Tantilla

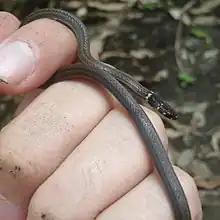
Centipede snake ("Tantilla armillata"), Nicaragua (August 3, 2013)

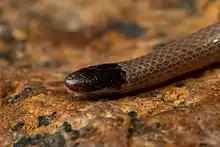
Smith's black-head snake ("Tantilla hobartsmithi"), El Paso County, Texas (July, 2021)

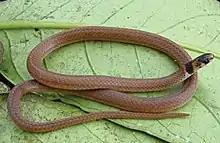
Neotropical black-headed snake ("Tantilla melanocephala"), Paraíba, Brazil (October 2, 2018)

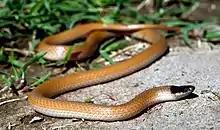
Plains black headed snake ("Tantilla nigriceps")

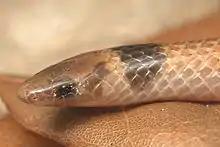
Florida crowned snake ("Tantilla relicta"), Highlands County, Florida (March 20, 2007)

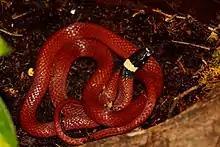
Red black-headed snake ("Tantilla rubra"), Chiapas, Mexico (October, 2014)

Tantilla is a large genus of harmless New World snakes in the family Colubridae. The genus includes 66 species, which are commonly known as centipede snakes, black-headed snakes, and flathead snakes.